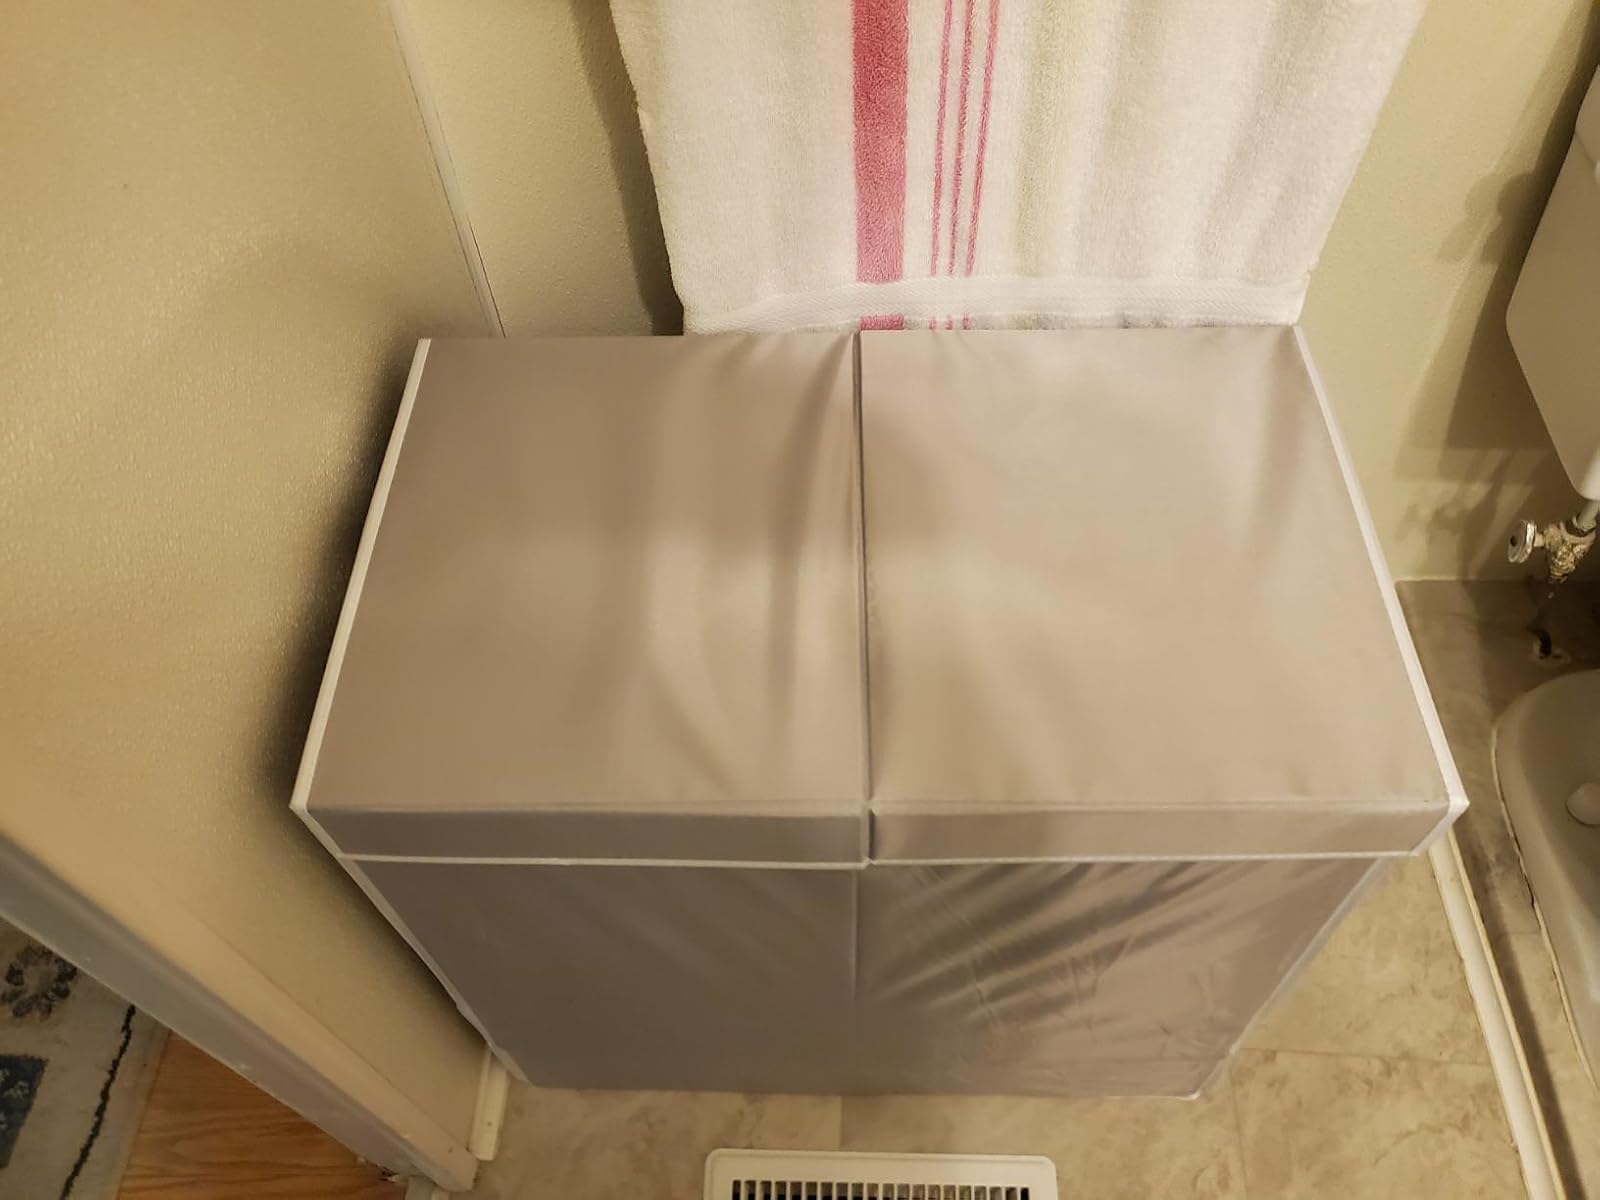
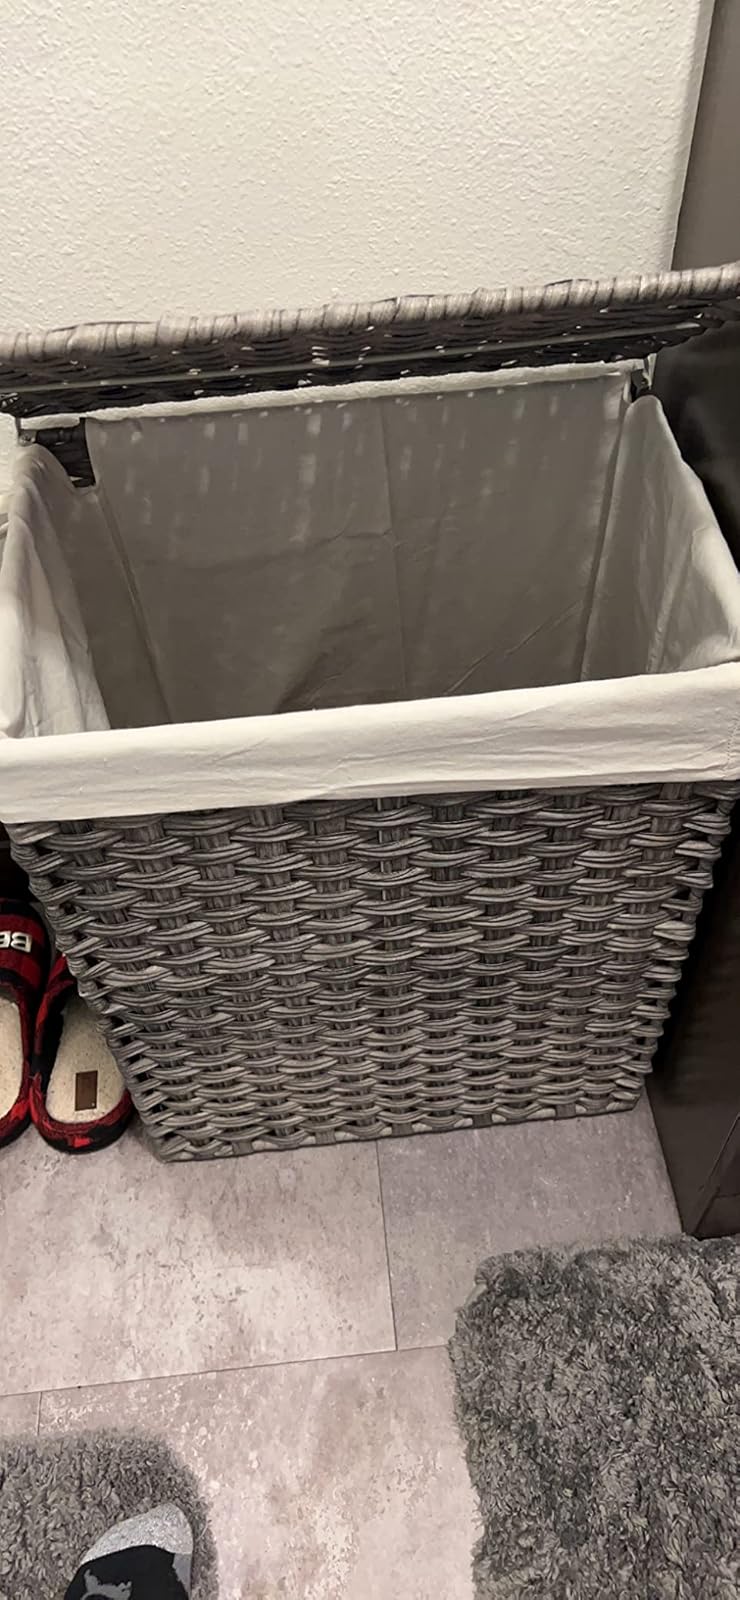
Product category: items_hamper
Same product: no